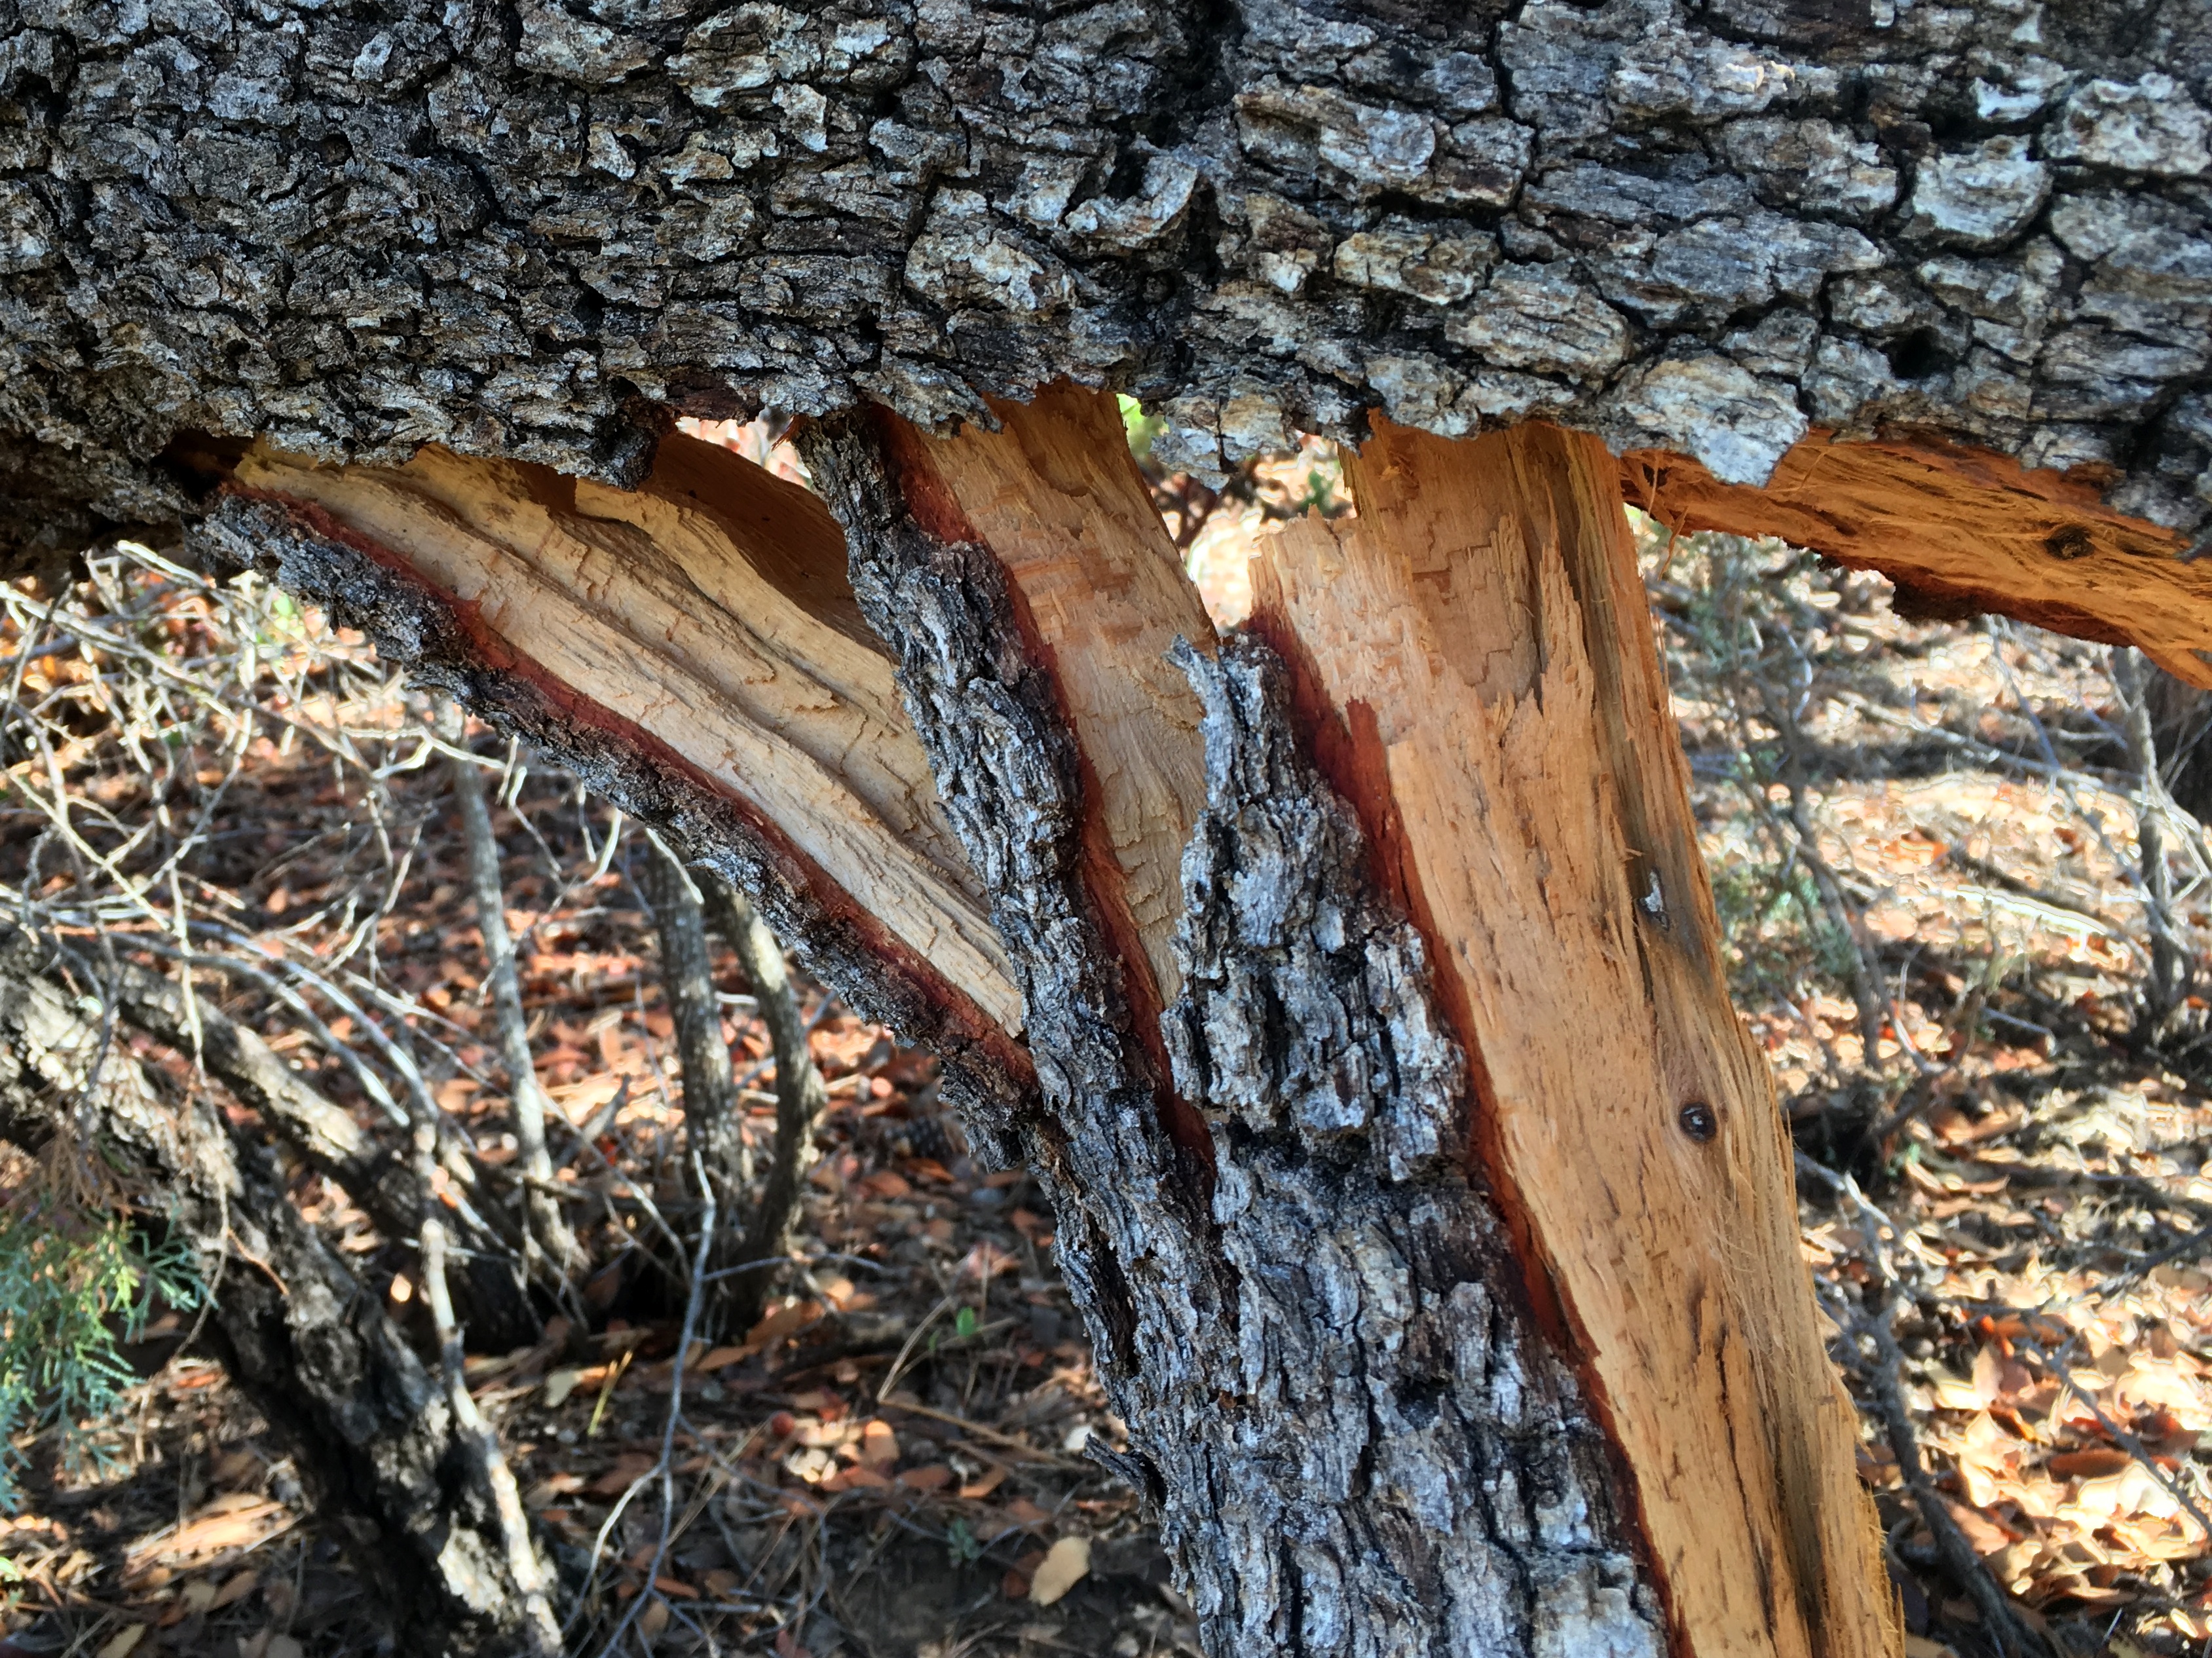
tree, nature, forest, rock, branch, plant, wood, leaf, flower, trunk, formation, autumn, soil, season, geology, woodland, woody plant, land plant